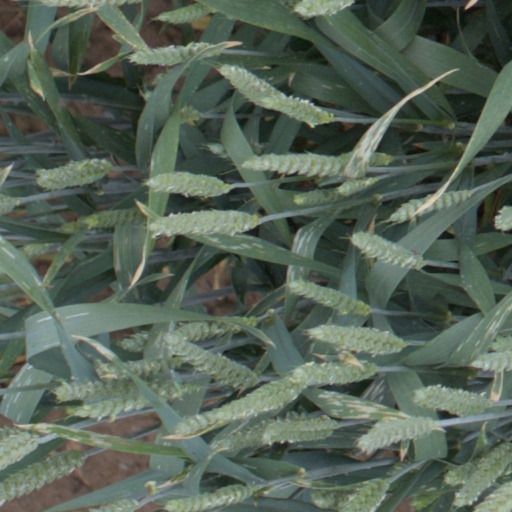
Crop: wheat